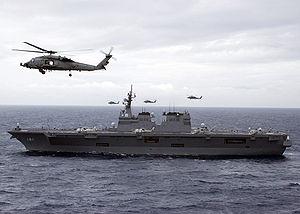
Le Japon, en forme longue l'État du Japon, en japonais Nihon ou Nippon et Nihon-koku ou Nippon-koku respectivement, est un pays insulaire de l'Asie de l'Est, situé entre l'océan Pacifique et la mer du Japon, à l'est de la Chine, de la Corée du Sud et de la Russie, et au nord de Taïwan. Étymologiquement, les kanjis qui composent le nom du Japon signifient « pays d'origine du Soleil » ; c'est ainsi que le Japon est désigné comme le « pays du soleil levant ».
Liste des destroyers ou/et frégates de la Force maritime d'autodéfense japonaise, ou de la marine de guerre des Forces japonaises d'autodéfense depuis 1954, à la suite du statut particulier du Japon depuis 1945.
Voici la liste des porte-avions, porte-aéronefs et porte-hélicoptères construits dans le monde et classés par pays.
La force maritime d'autodéfense japonaise, fréquemment mentionnée sous le sigle JMSDF issu de la traduction anglaise de son appellation Japan Maritime Self-Defense Force, est la branche navale de facto des forces japonaises d'autodéfense, chargée de la défense maritime du Japon. La marine japonaise a été formée avec l'ensemble des autres armes, le 1ᵉʳ juillet 1954, à la suite de la dissolution de la marine impériale japonaise à l'issue de la Seconde Guerre mondiale.
La classe Hyūga sont des destroyers porte-hélicoptères de la Force maritime d'autodéfense japonaise.